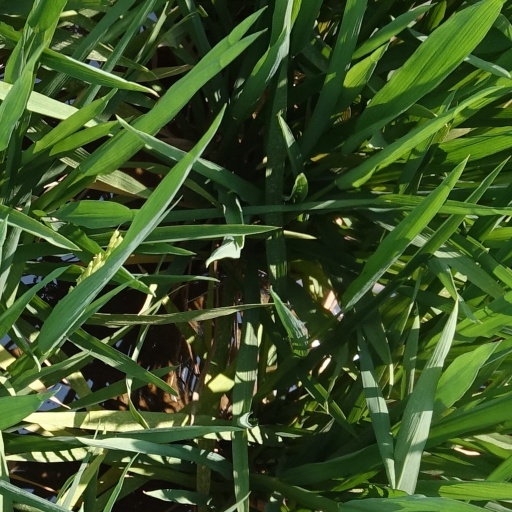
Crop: rice